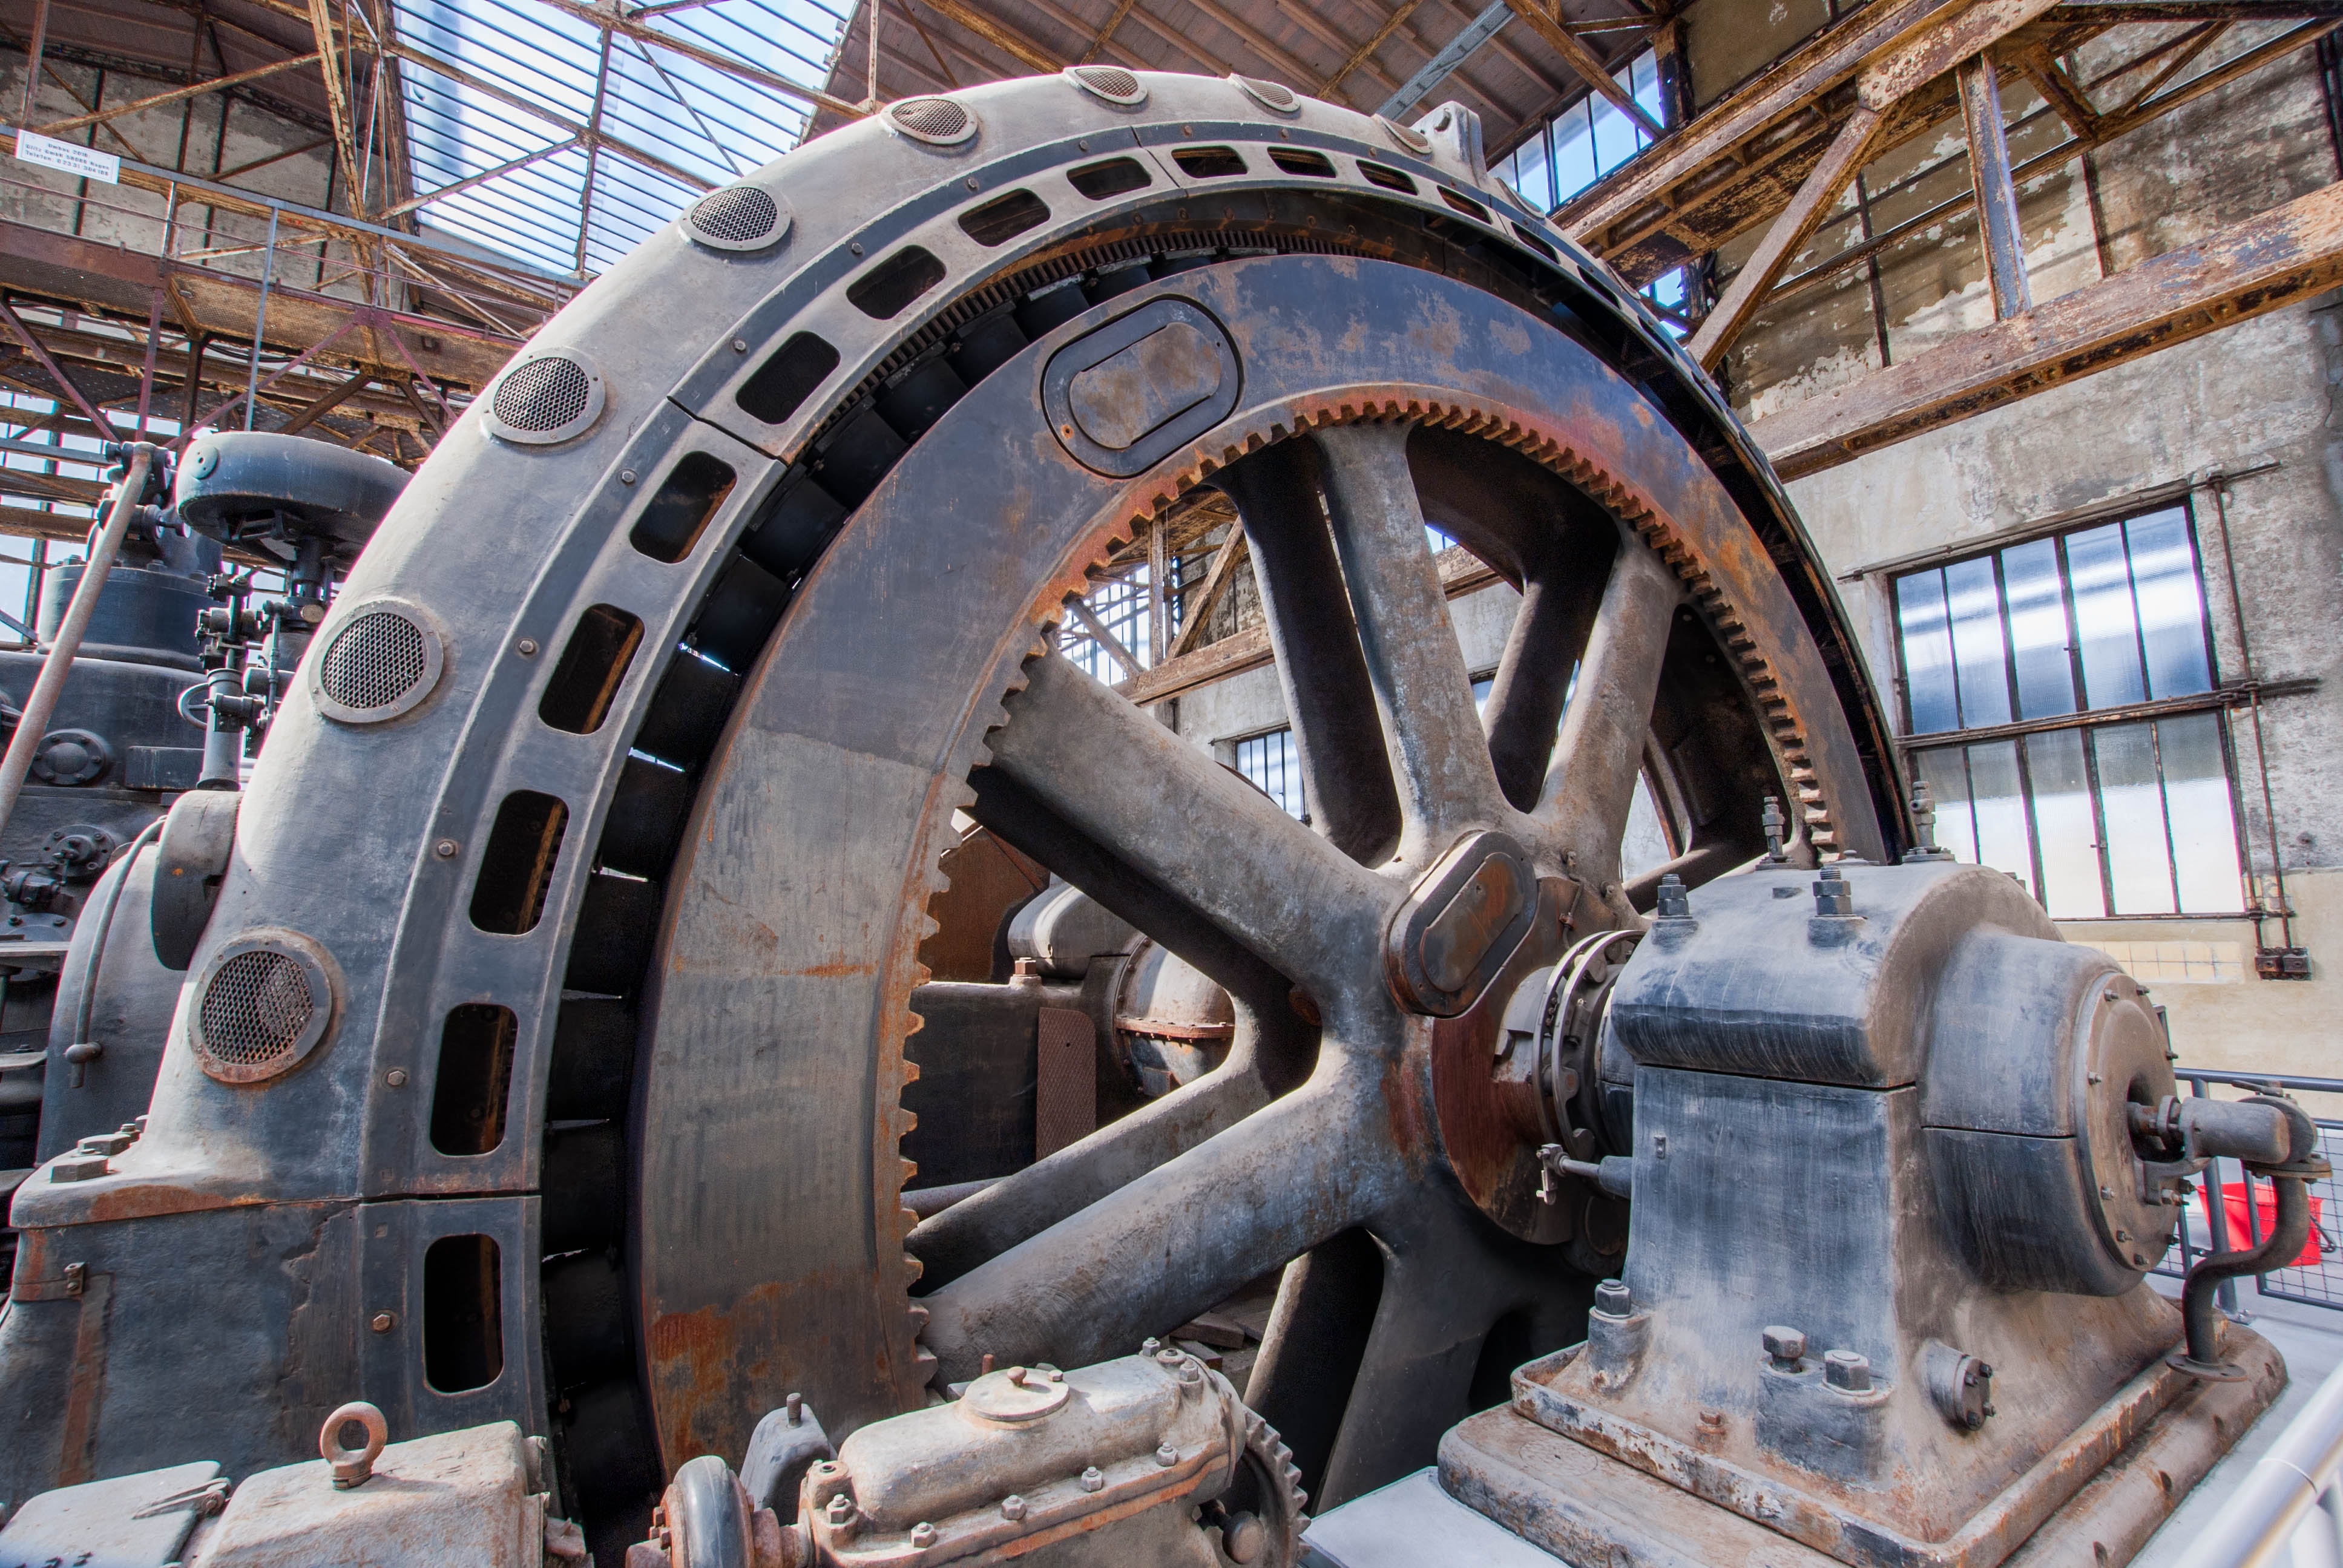
work, wheel, transport, vehicle, machine, factory, industry, energy, gears, machines, steam engine, tourist attraction, scrap, operation, metal construction, machine tool, aircraft engine